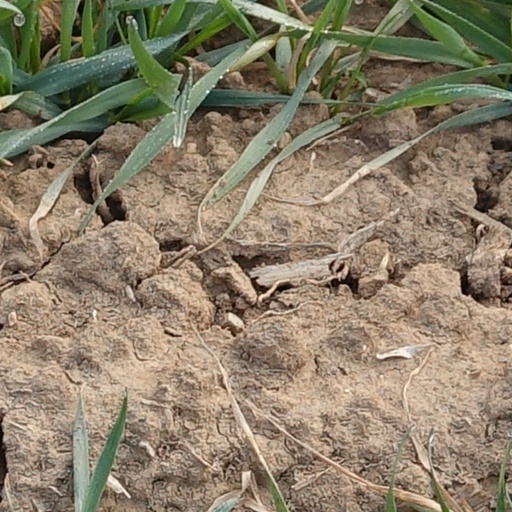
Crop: wheat